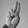
ASL letter: U